Allan Alcorn

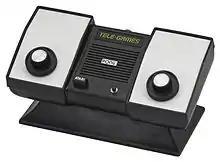
"Pong" consoles and clones were common in the mid-1970s.

Alcorn grew up in San Francisco, California, and attended the University of California, Berkeley, graduating with a Bachelor of Science degree in electrical engineering and computer sciences in 1971.